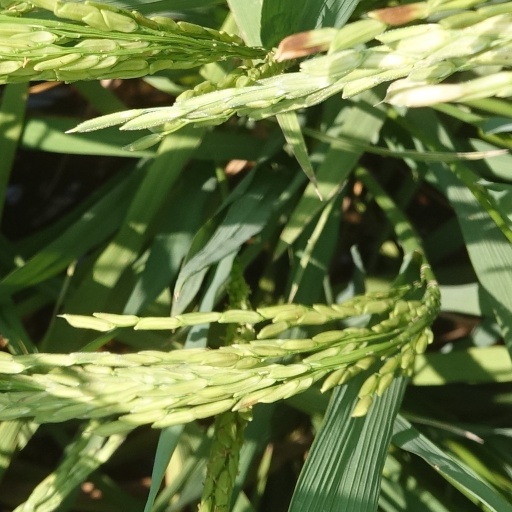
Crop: rice